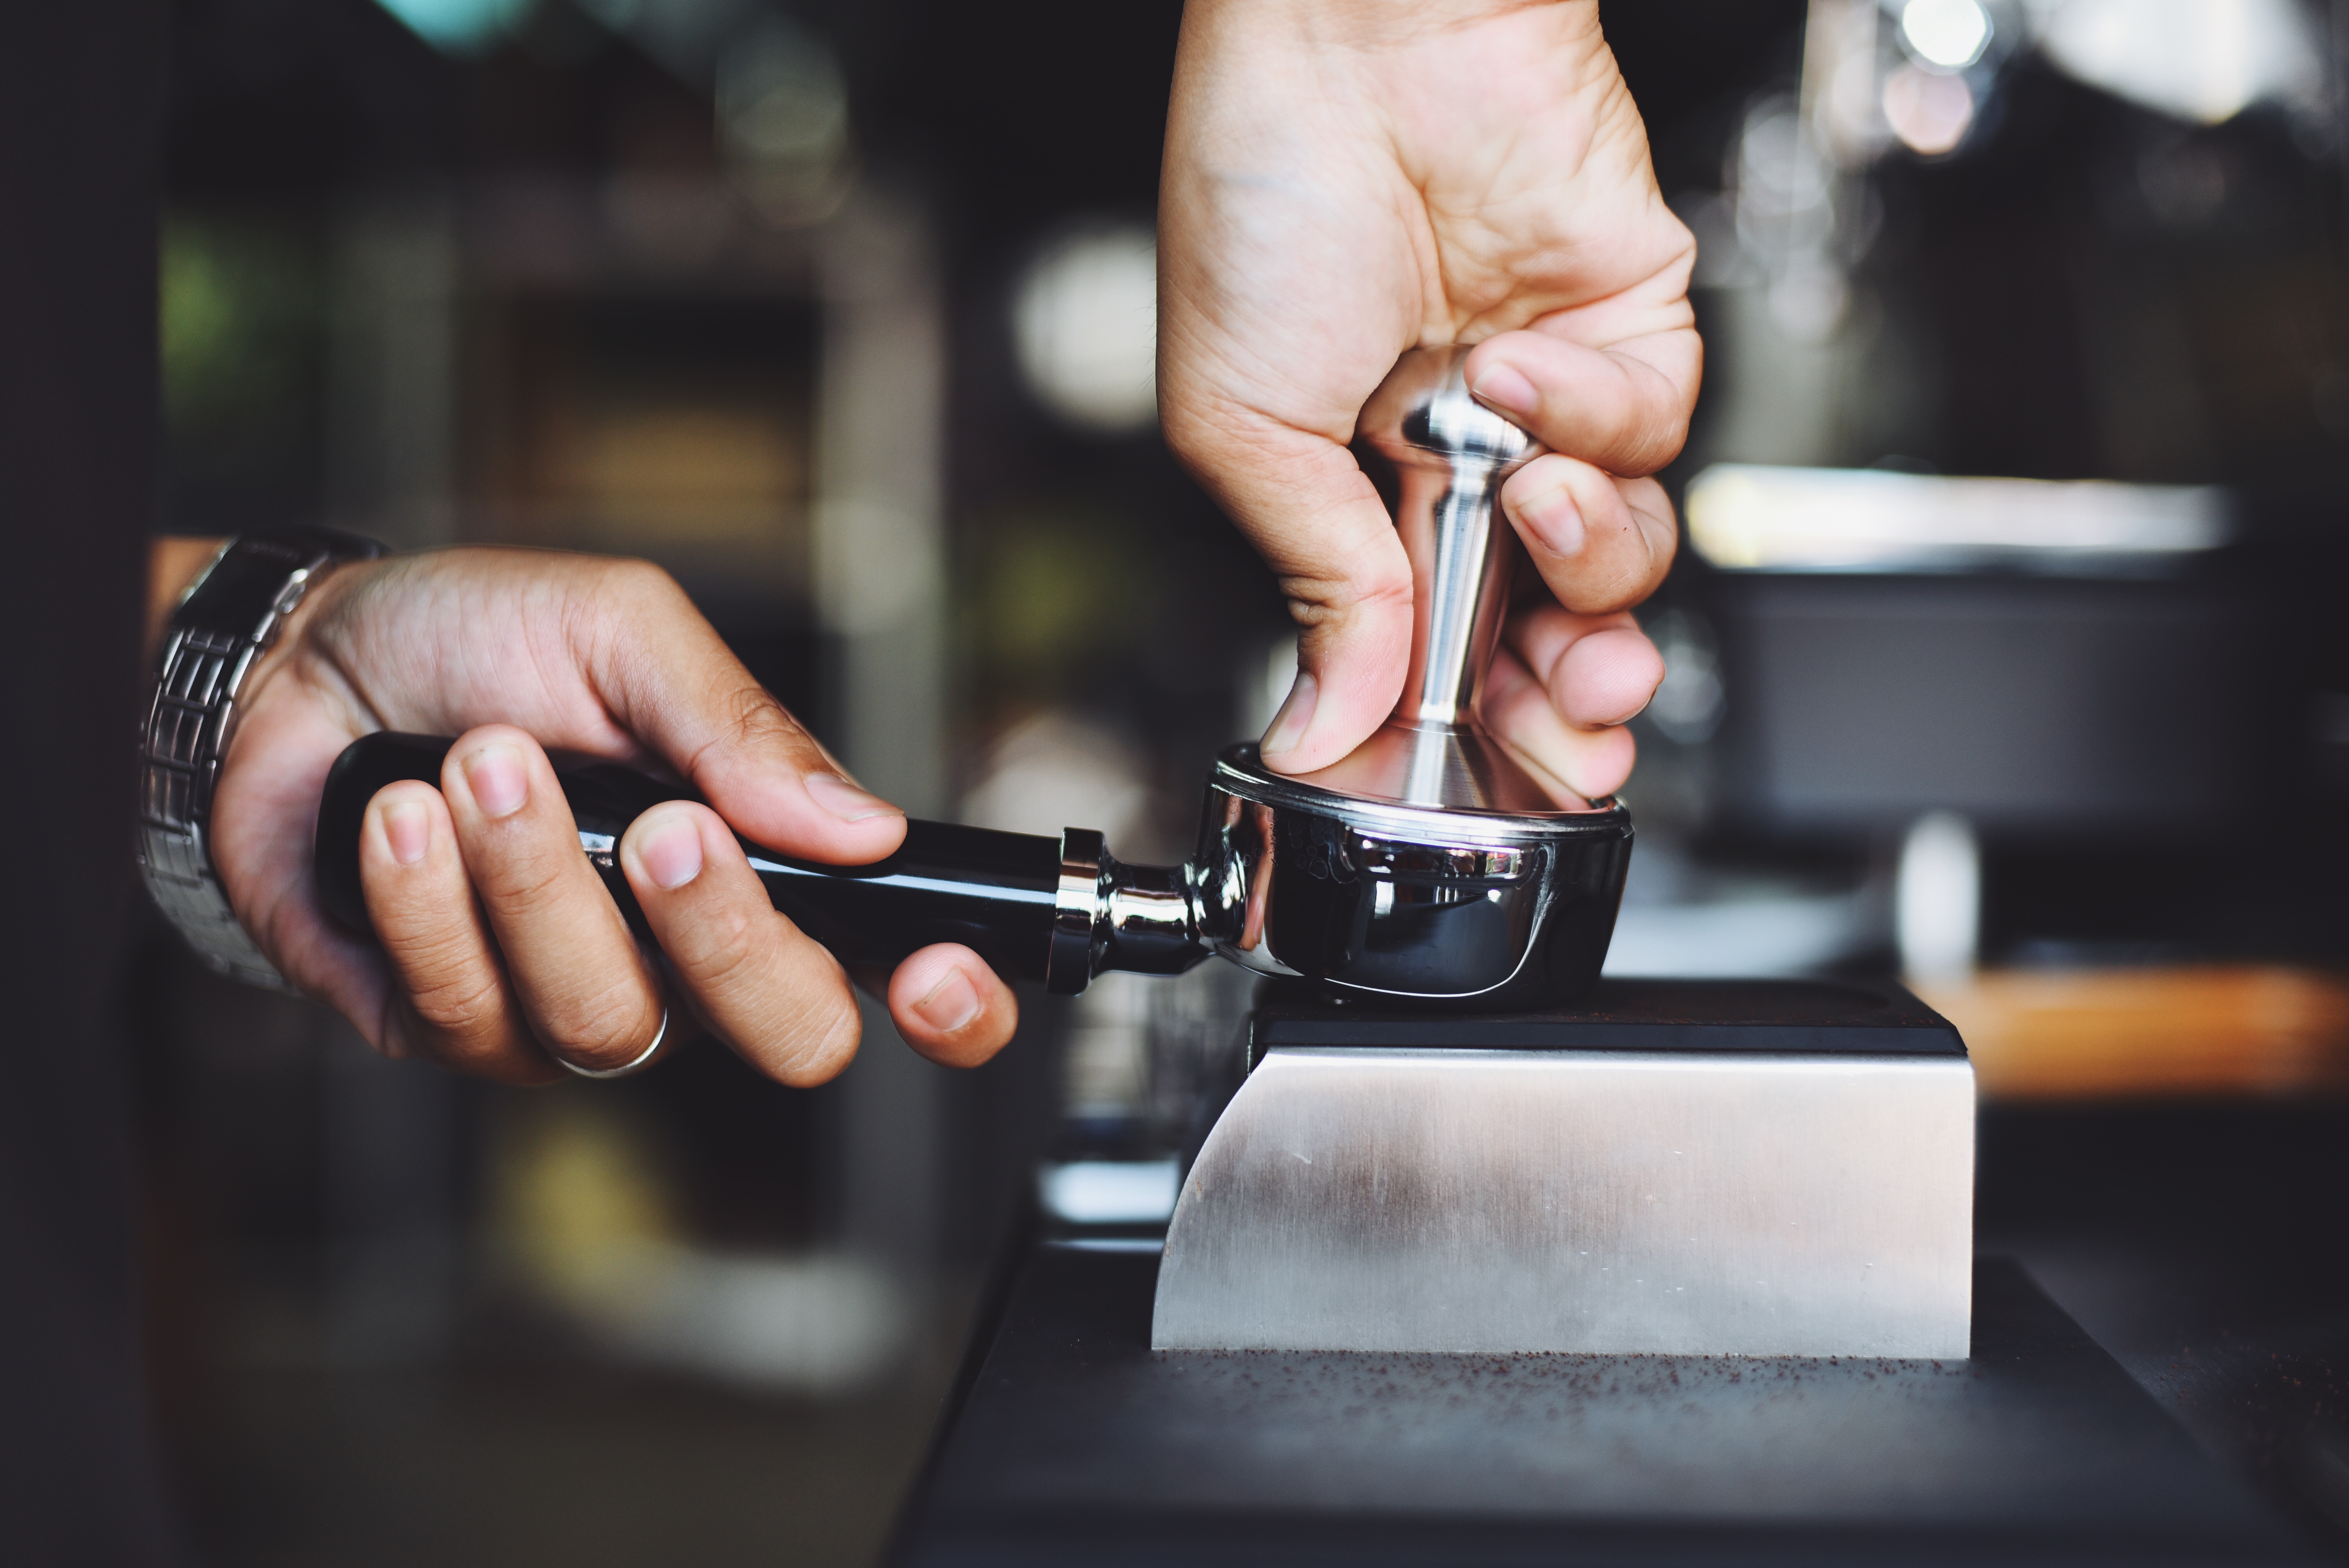
hand, finger, photography, nail, fashion accessory, wrist